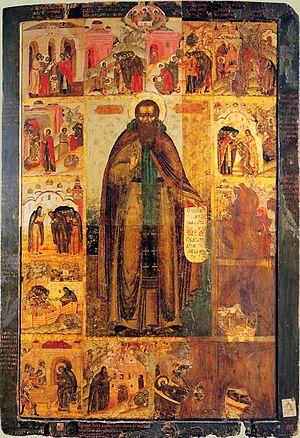
Théodose des Grottes né en 1009 à Vasilevo et mort en 1074 à Kiev, est le fondateur du monastère des Grottes à Kiev ; il est considéré comme l'un des pères du monachisme russe. Il fut canonisé dès 1108 à la demande du prince Sviatopolk Iziaslavitch par le métropolite de Kiev Nicéphore Iᵉʳ.